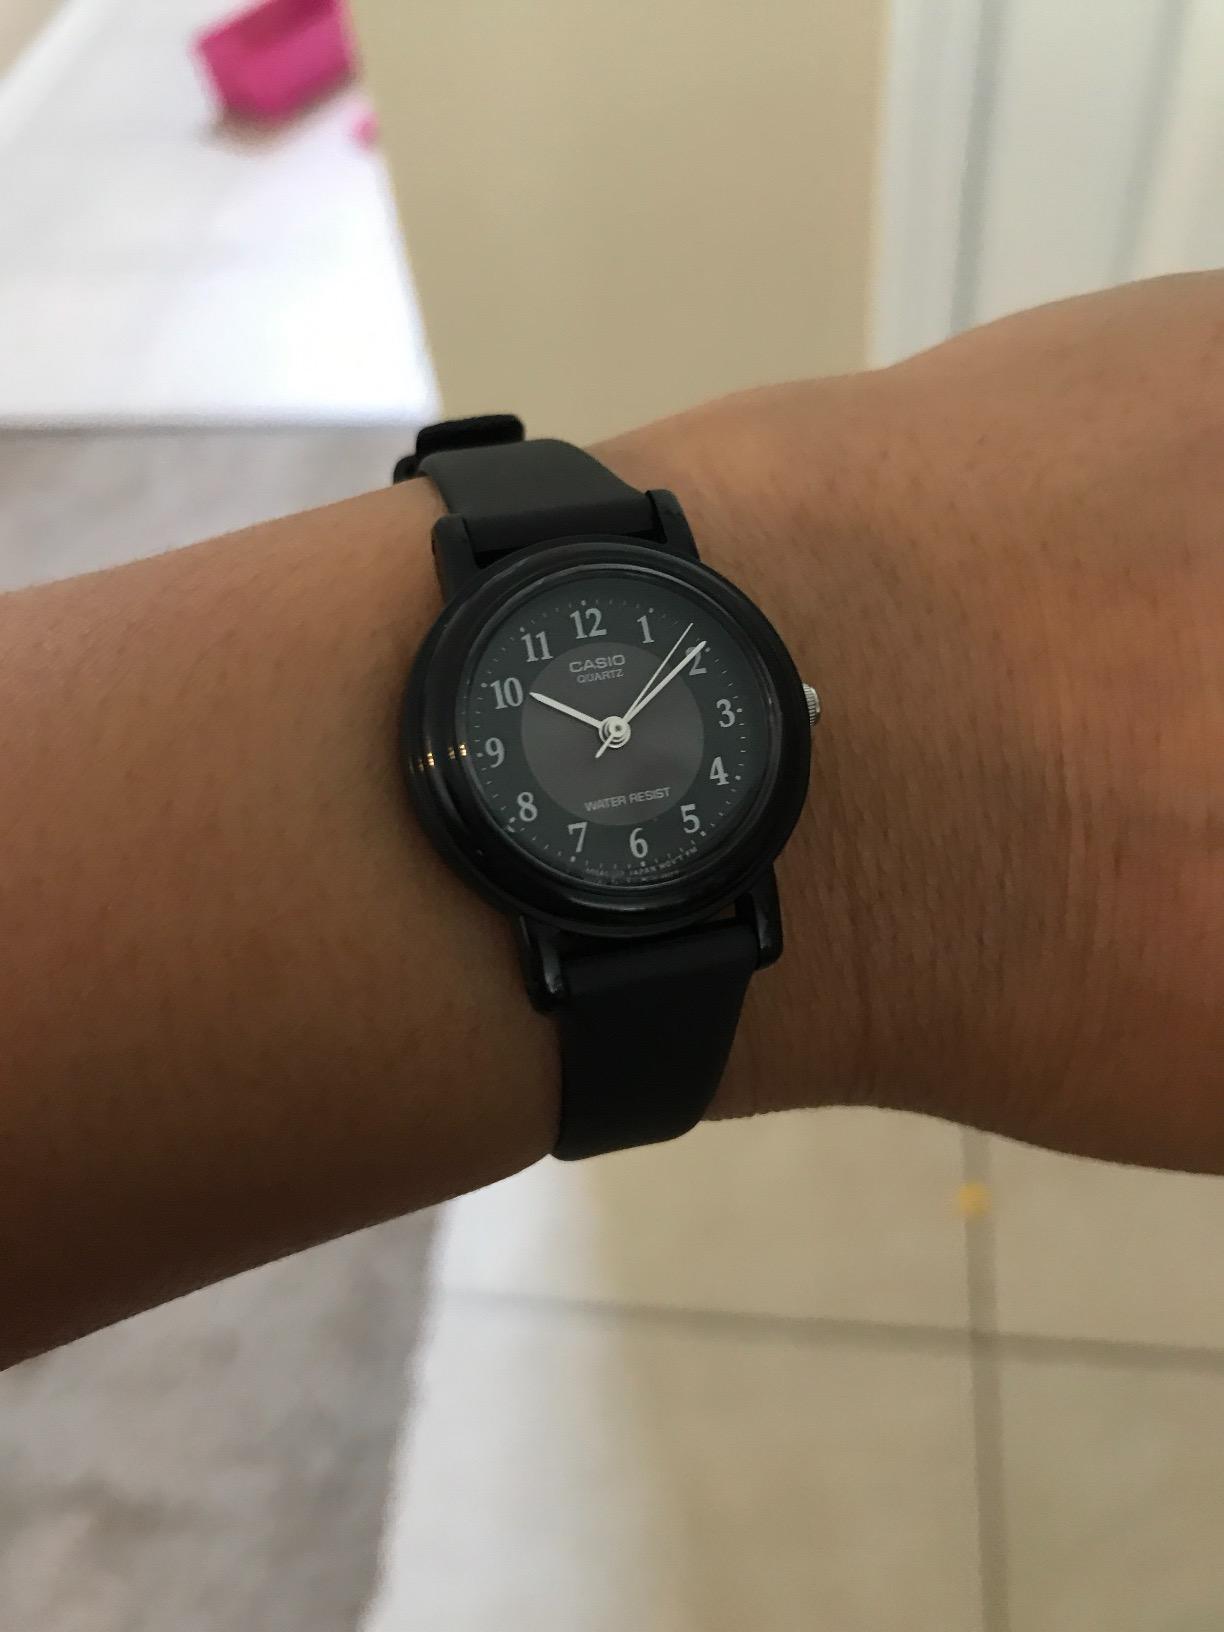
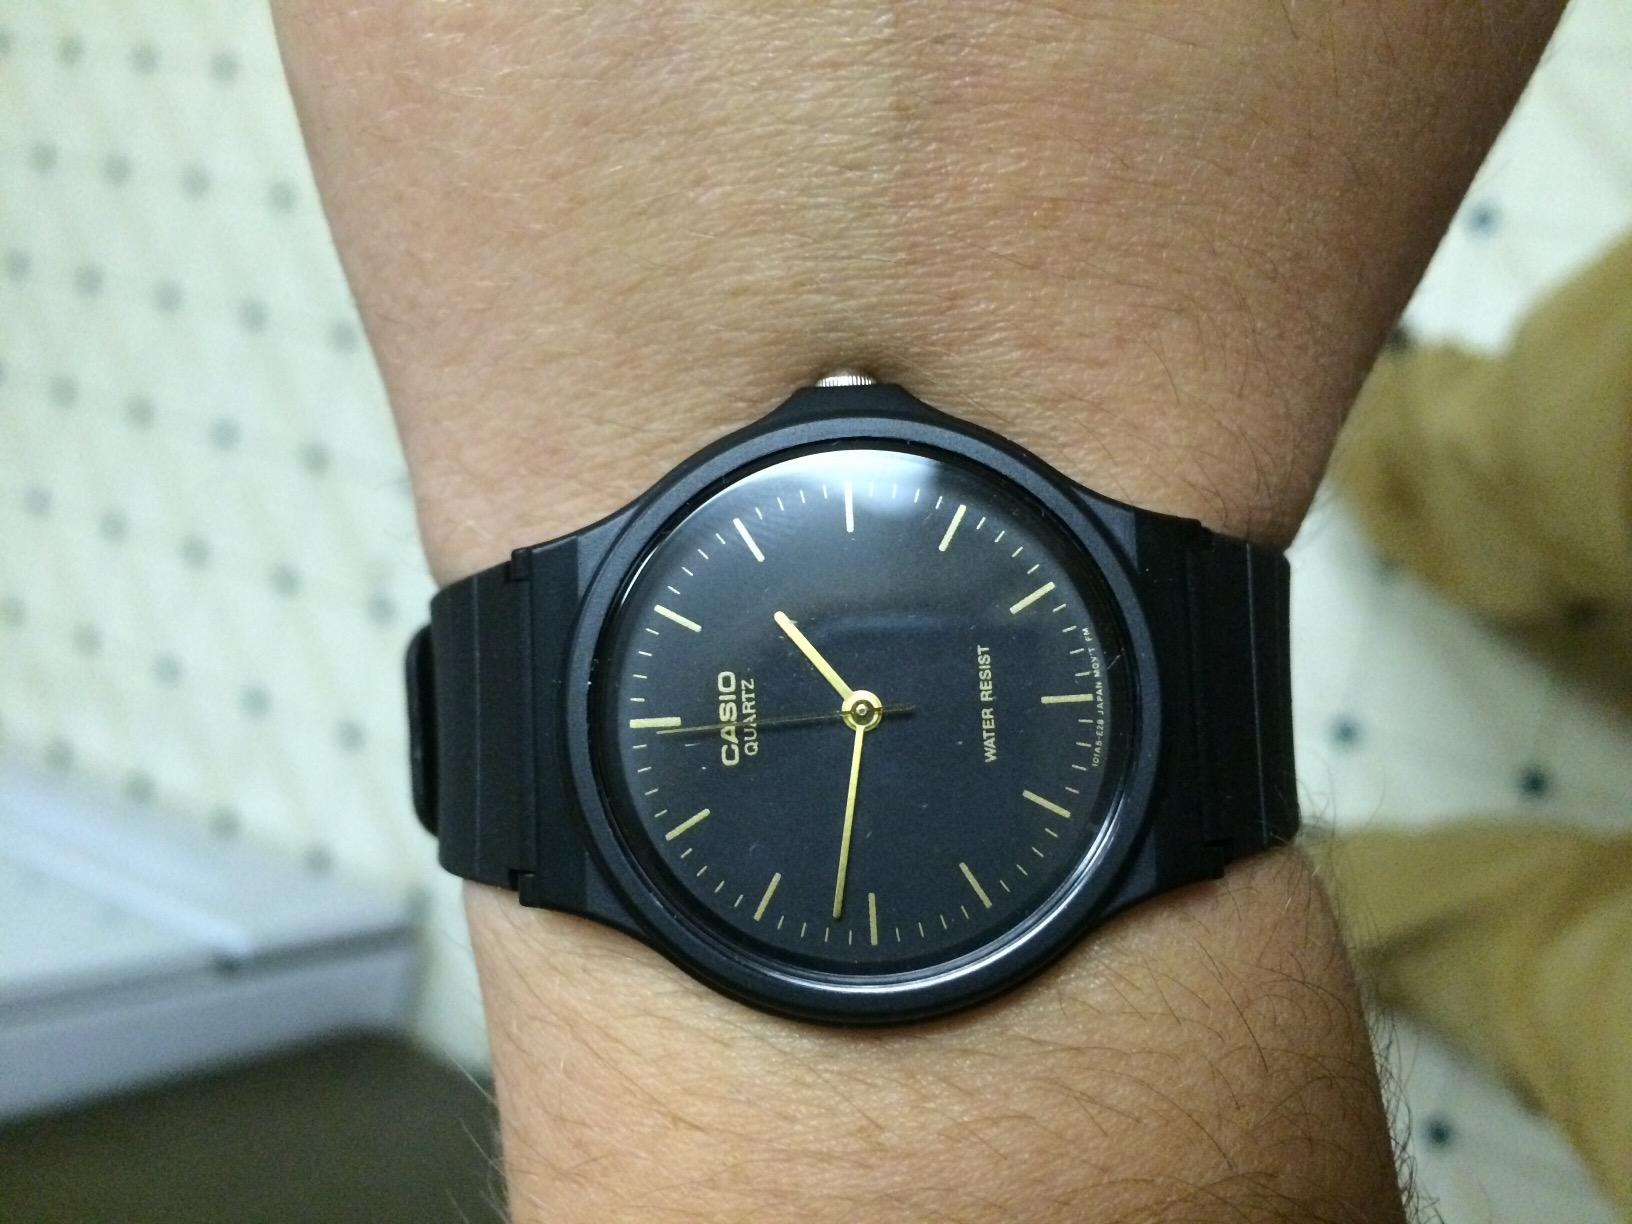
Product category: accessories_watch
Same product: no